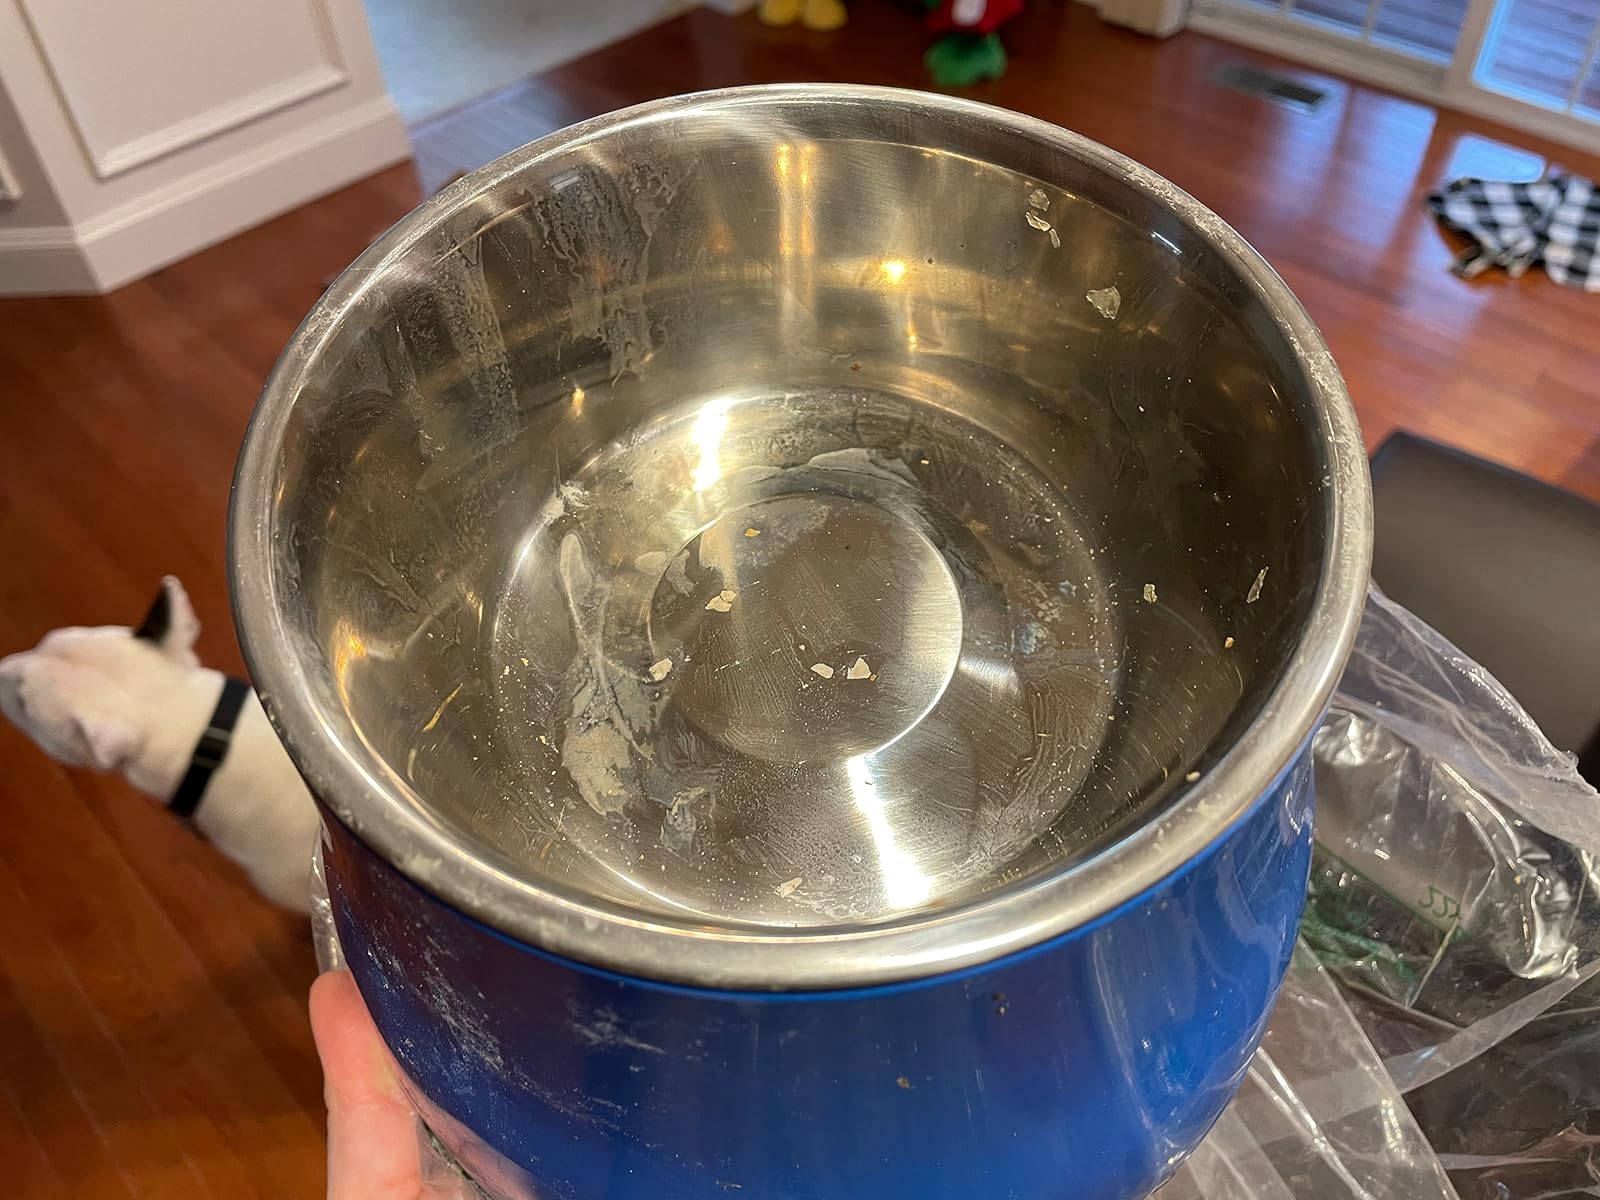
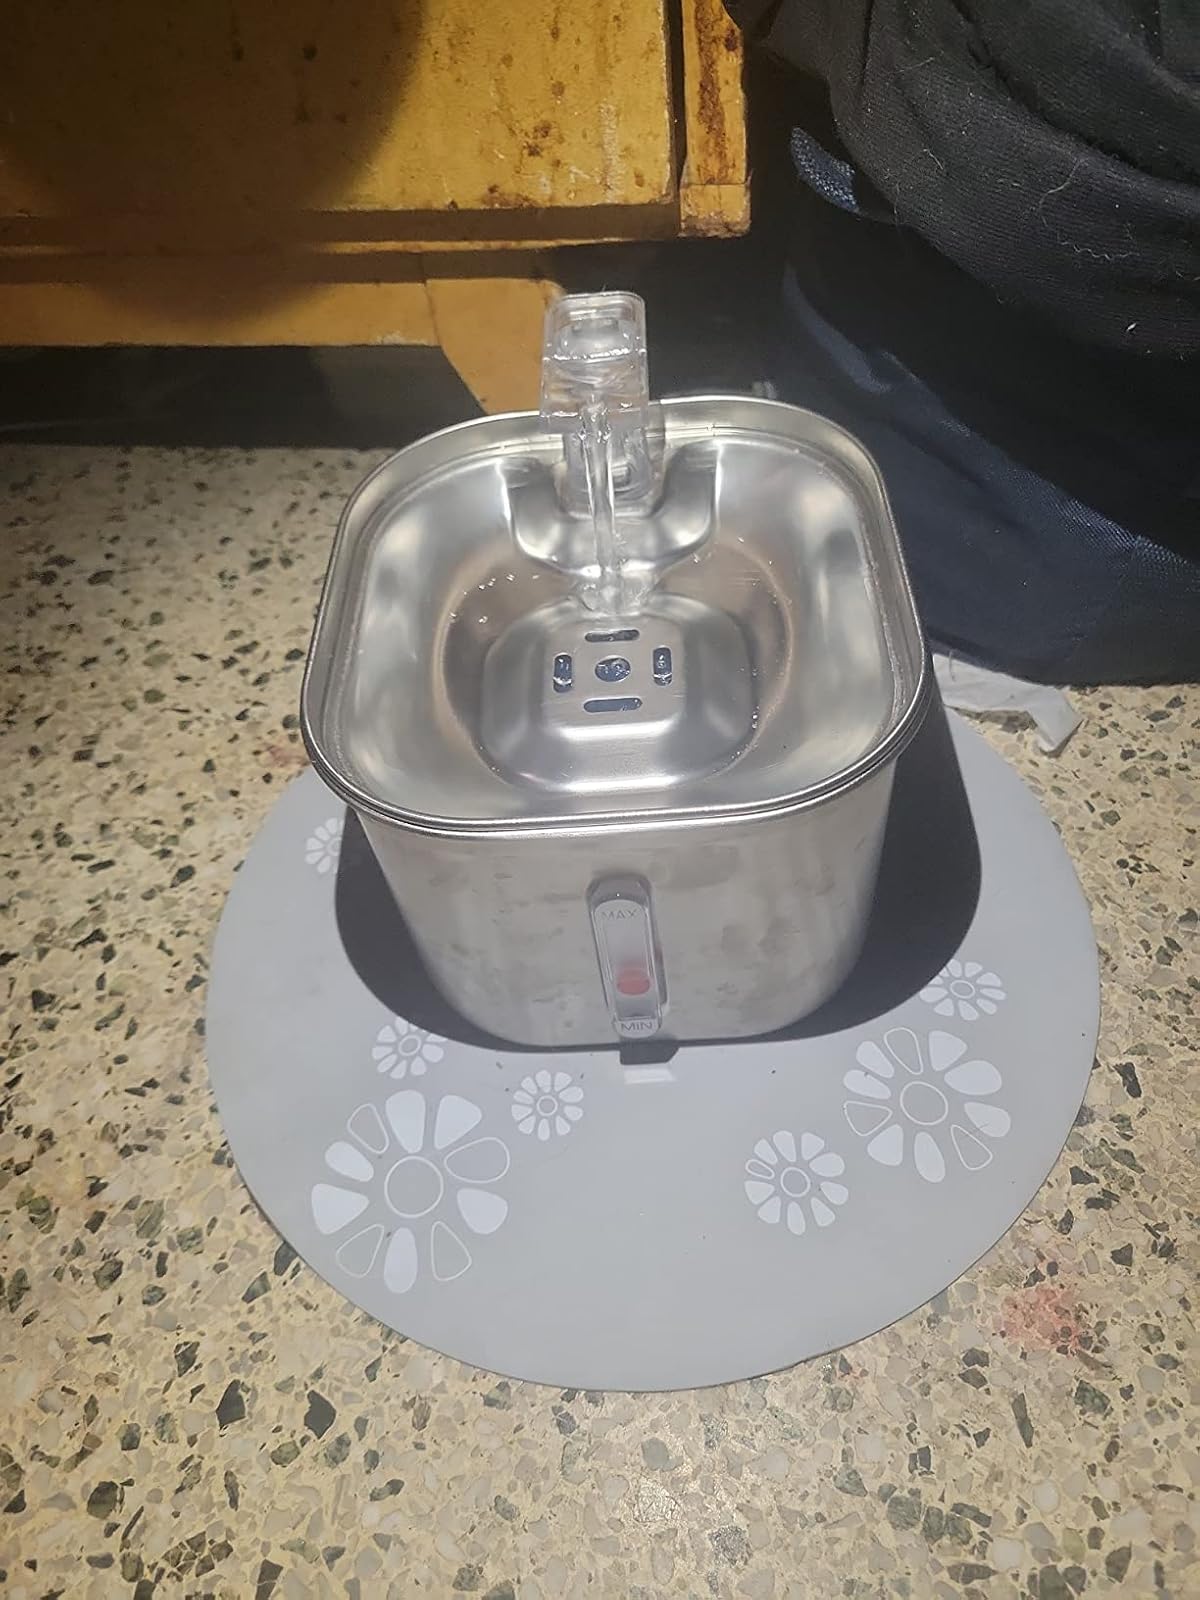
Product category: items_bowl
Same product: no